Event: Nepal Earthquake
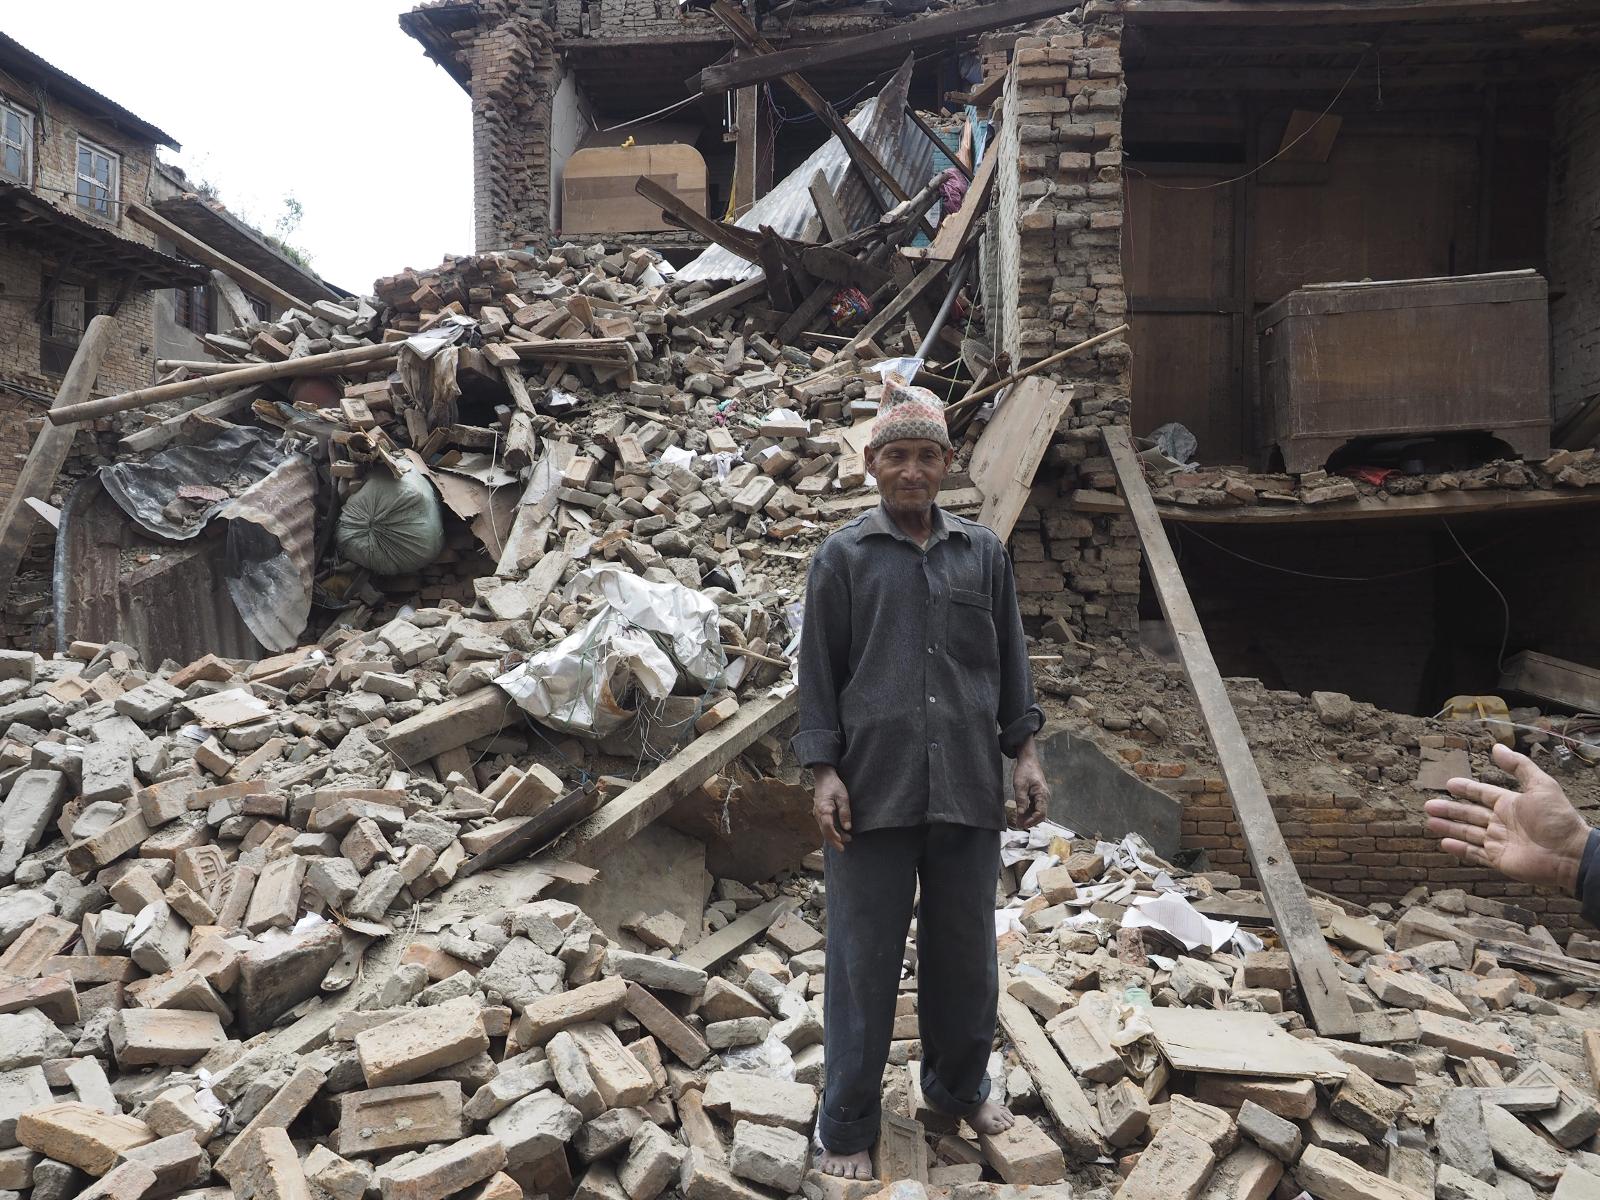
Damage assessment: damage